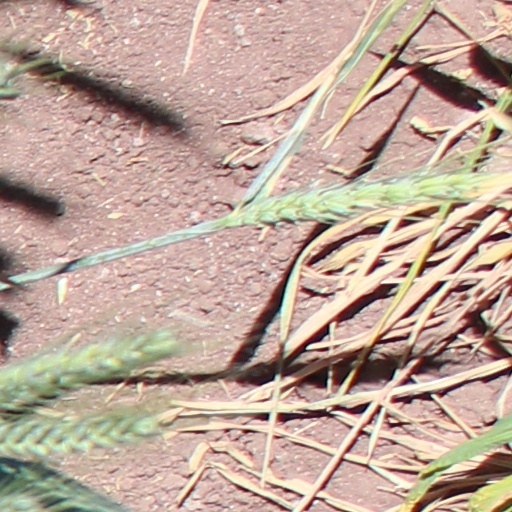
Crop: wheat